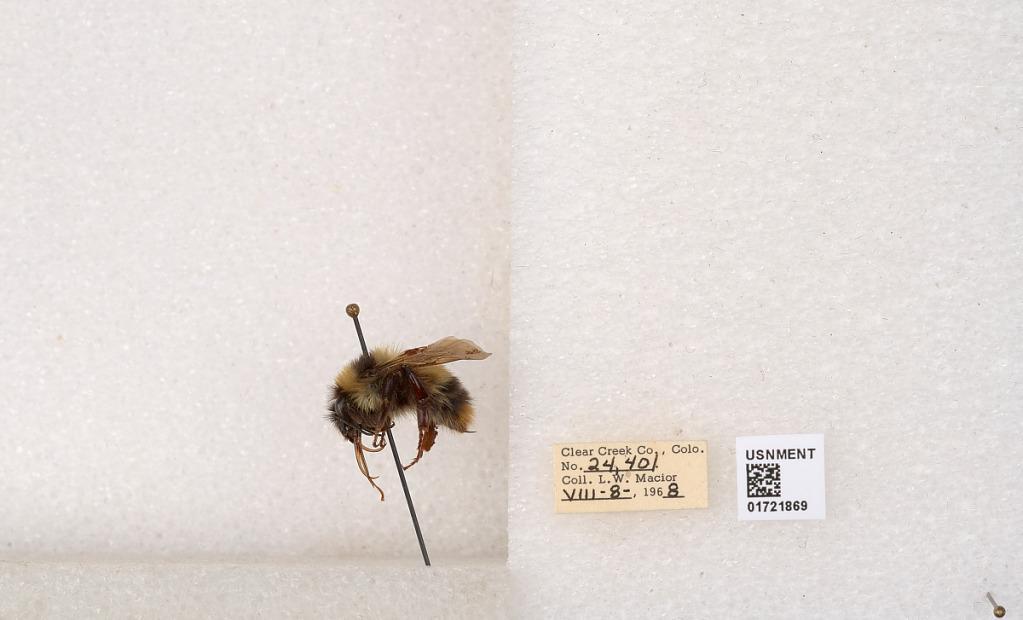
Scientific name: Bombus kirbyellus
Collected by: L. Macior
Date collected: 1968-8-8
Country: United States
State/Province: Colorado
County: Clear Creek
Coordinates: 39.6891, -105.644